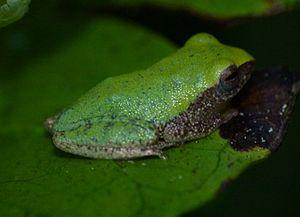
Raorchestes akroparallagi est une espèce d'amphibiens de la famille des Rhacophoridae.